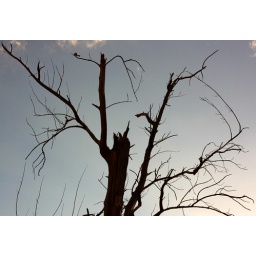
if you look closely, you will see the bird in the tree top.